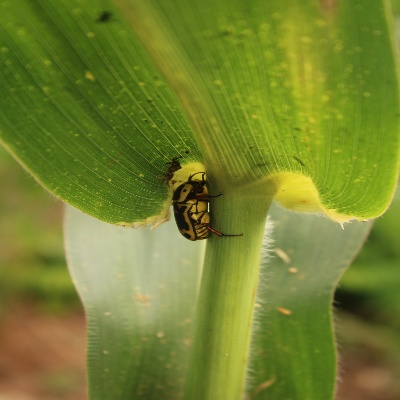
Crop: Maize
Condition: leaf beetle